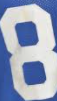
Number: 8